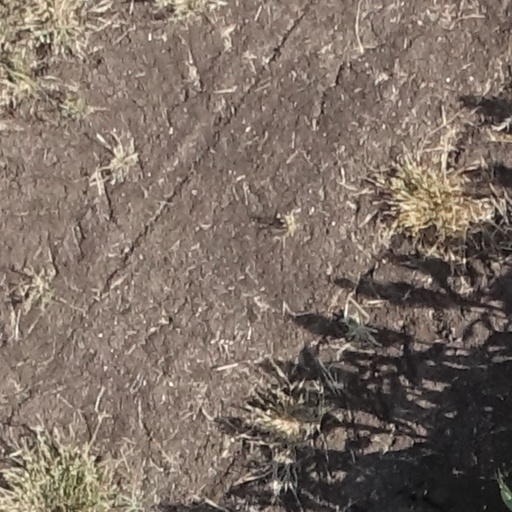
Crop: sorghum